Imping

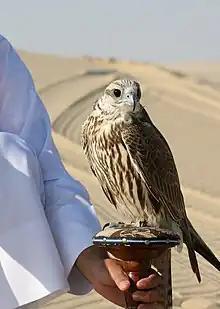
A saker falcon used for falconry purposes in Qatar. Imping is often practiced in falconry.

Imping is the practice of replacing a broken feather of a bird with another one, referred to as a donor feather, from a previous molt of the same animal or from another animal of the same or of a different species. Imping is mostly done on birds of prey (specially falcons used for falconry), although it is also applied on seabirds, corvids and other types of birds on rehabilitation centers. It is not painful for birds, since feathers are dead structures made of keratin, which is what human hair and nails are made of. Imping is only possible in partially broken or damaged feathers, not in feathers that have fallen off completely, and is only used for flight feathers on the wing and for rectrices (feathers of the tail). It also can not be applied on blood feathers (developing feathers) until they are fully grown and do not have a blood supply within them anymore.